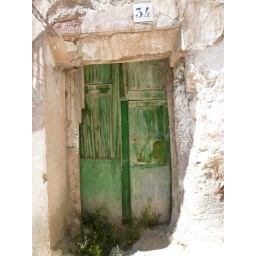
Old green door in a village in Spain called Relleu